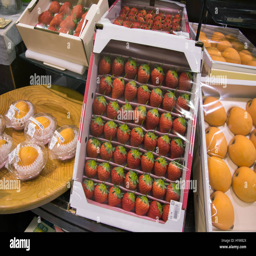
fruits on the white box with price tag in a store